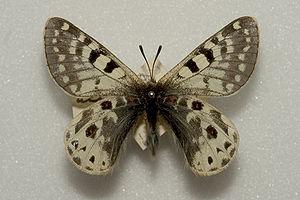
Parnassius acco est une espèce de lépidoptères appartenant à la famille des Papilionidae et à la sous-famille des Parnassiinae.